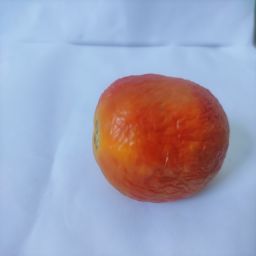
Crop: Tomato
Quality: Old